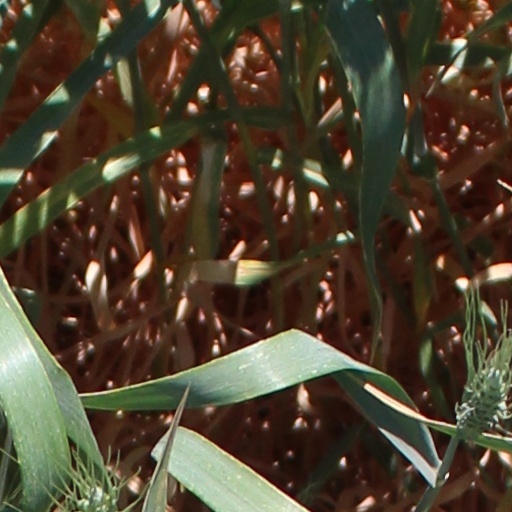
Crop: wheat